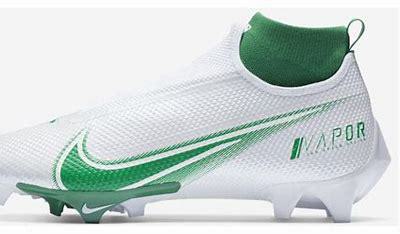
Brand: Nike
Model: Vapor Edge Pro 360